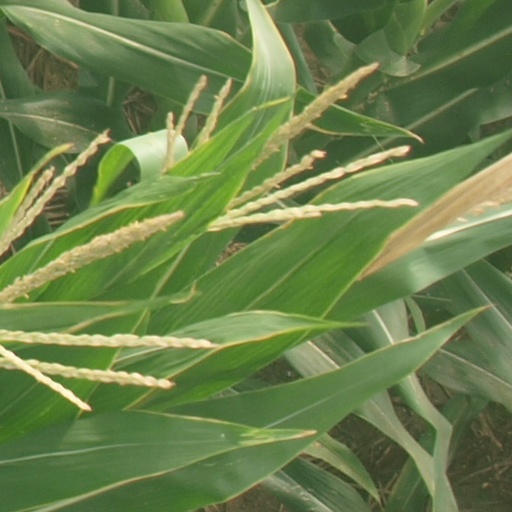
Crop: maize; corn